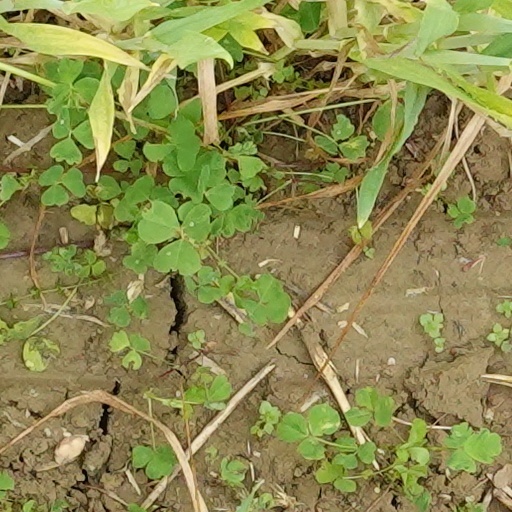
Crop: wheat